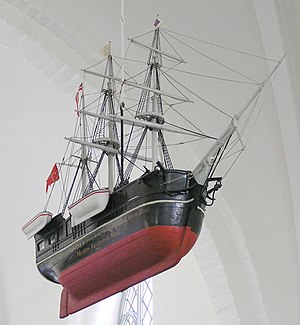
Sankt Mikkels Kirke / Galleri
Unavngivet tre master skib ophængt i Sct. Mikkels Kirke, Rosengade 4, 4200 Slagelse På siden af skíbet er skrevet: ’Dette Skib er med Guds Hjælp bygget og skenket af mig, som er blind. Johannes Rasmussen. Smed. 1860’ Sandt? Men en god historie.
Sankt Mikkels Kirke er en ældre købstadskirke, der sammen med Kirkeladen hører til de ældste bygninger i Slagelse. Selve kirken er opført i 1300-tallet, mens tårnet er opført i 1400-tallet med en større restaurering 1873-1876.